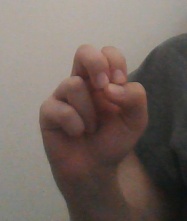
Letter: gaaf